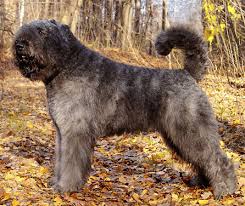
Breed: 233-n000072-Bouvier_des_Flandres